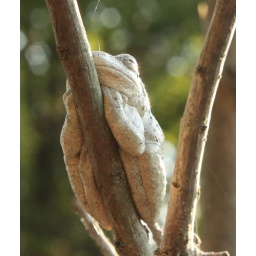
Copes Gray Tree Frog. He was sleeping in a small dead tree about head high.